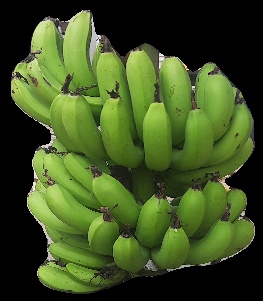
Variety: pachbale
Grade: grade3